Henry Roach

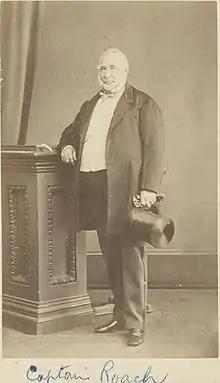
Captain Henry Roach (date unknown)

Henry Roach (1808 – 6 October 1889) was a miner from Cornwall who was Captain of the Burra copper mine in Burra, South Australia for many years.